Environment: real
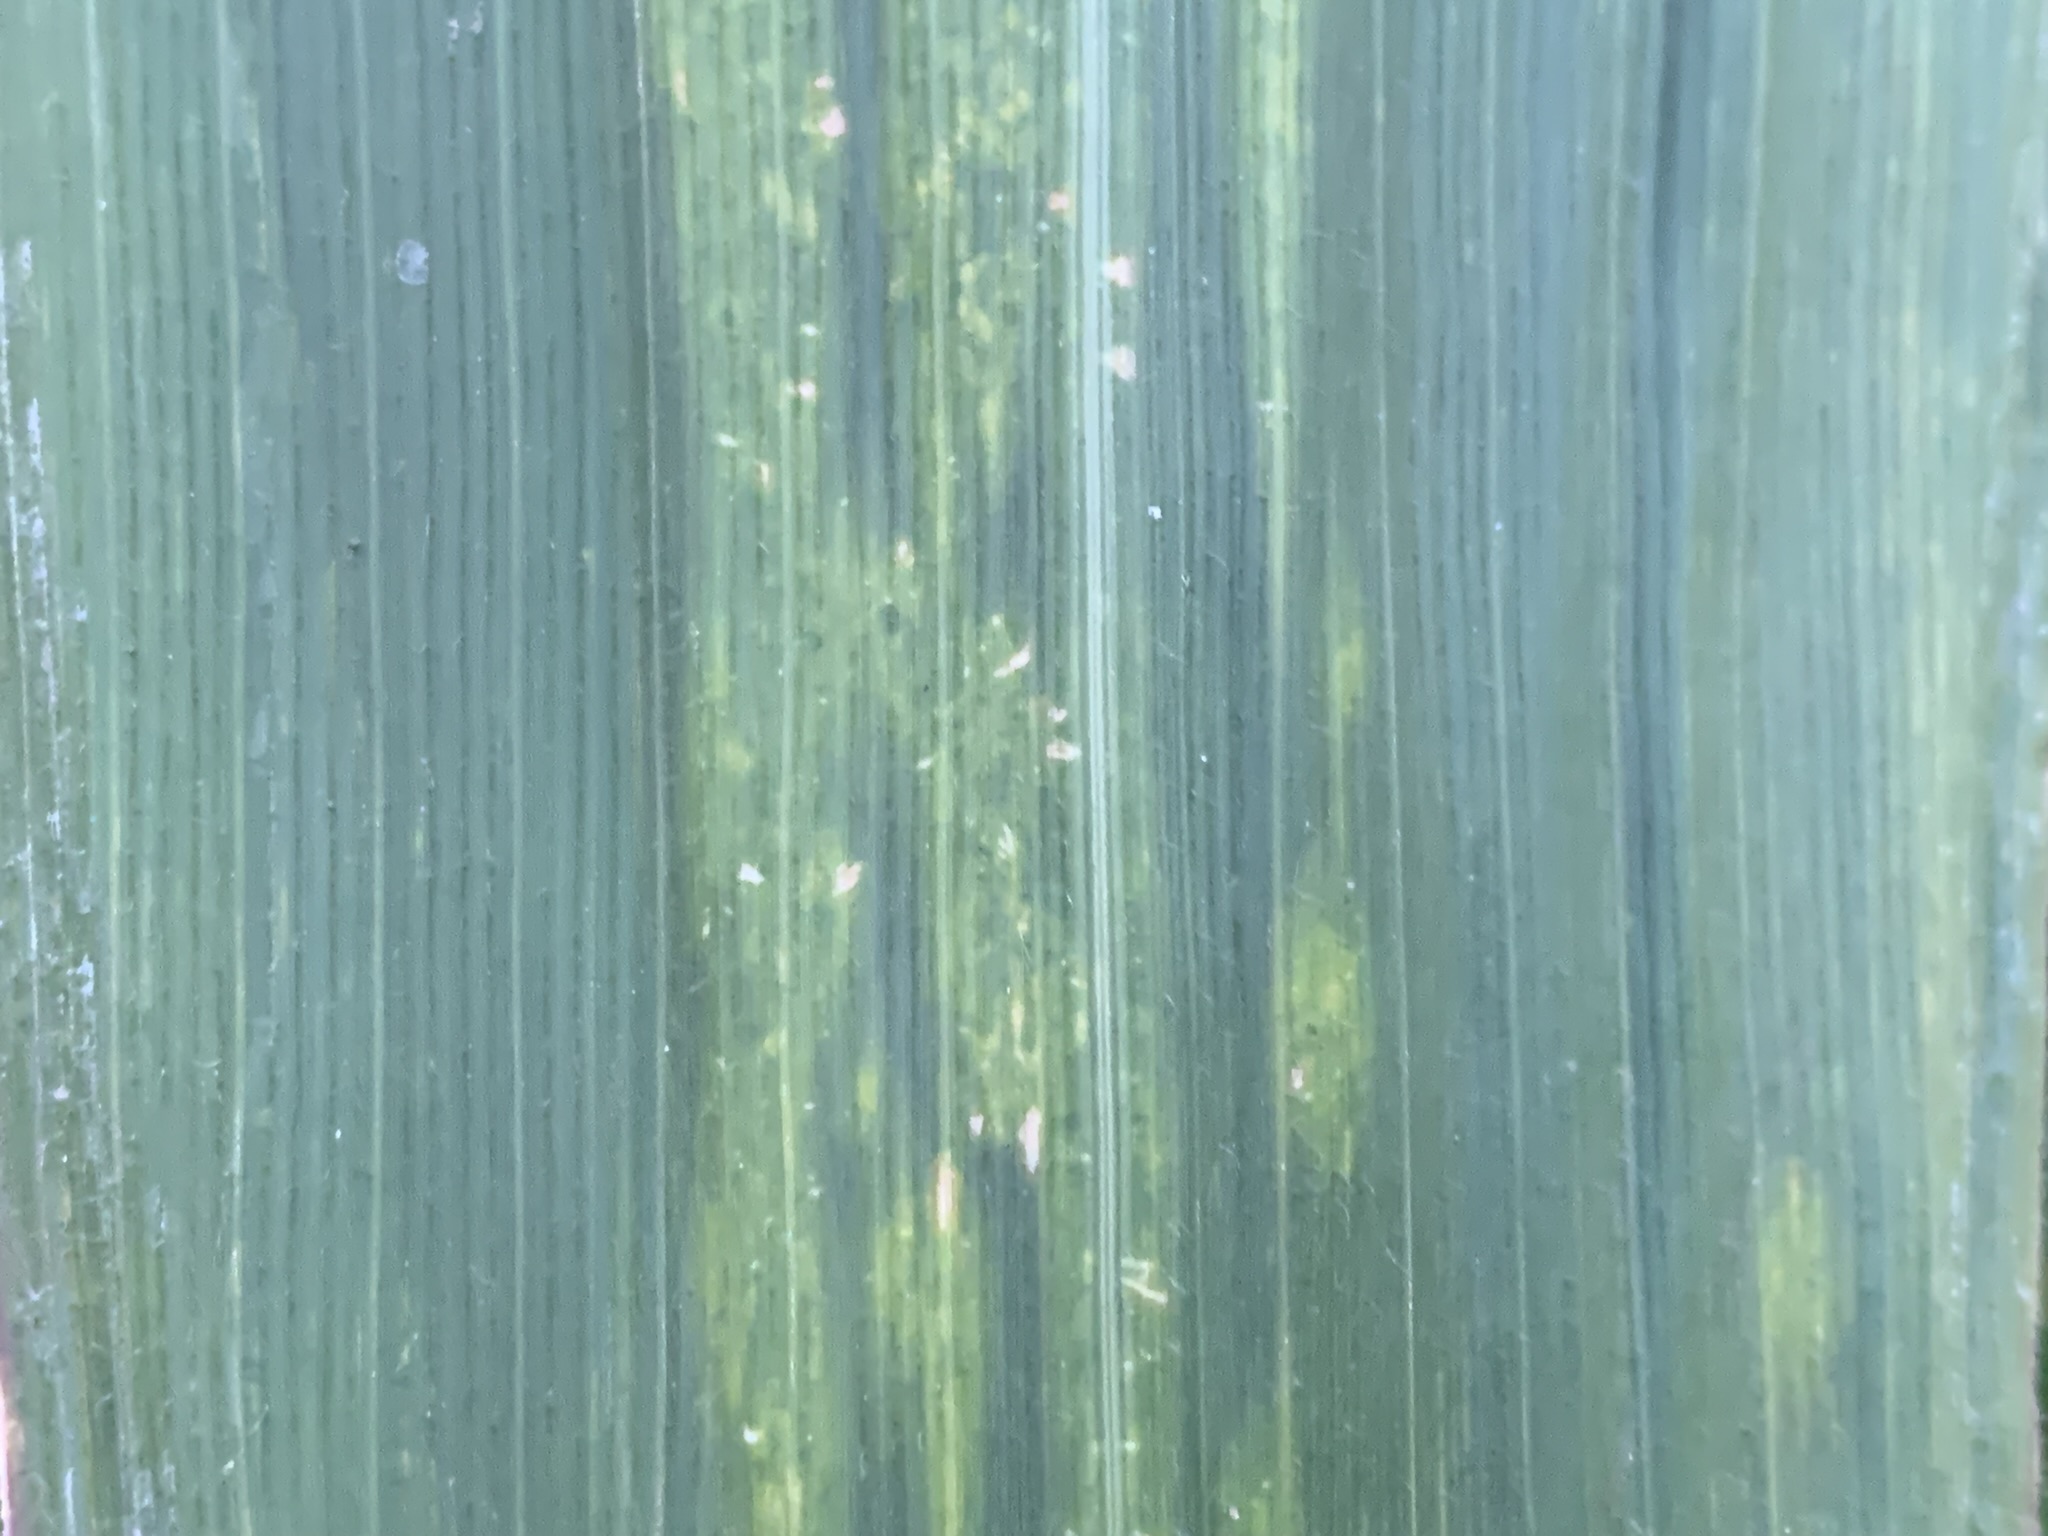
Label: lethal_necrosis